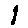
Label: 1